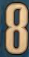
Number: 8